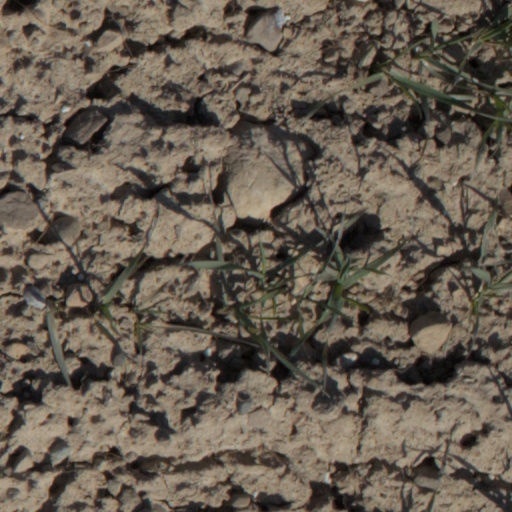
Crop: wheat